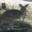
Label: kangaroo